Cortes de Baza

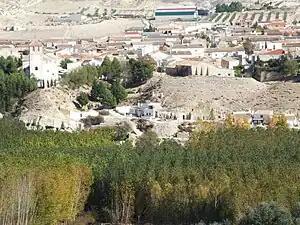
View of Cortes de Baza

Cortes de Baza has a sixteenth-century church built in the Mudéjar style constructed by Moorish Craftsmen.